Rajkumar R. Pandey

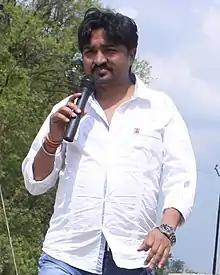
Pandey at "Dulaara" shooting

Rajkumar R. Pandey (born 6 October 1972) is an Indian film director, producer, music composer and screenwriter, known for his works in Bhojpuri films. He also big brother of action samrat Manoj R Pandey, He runs his own film production company "Saideep Films".